Peter van Halen

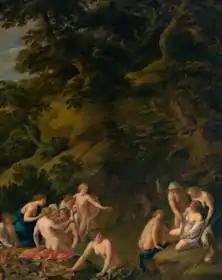
"The bath of Diana and Callisto"

He is known for historical, allegorical and mythological scenes with many figures in extensive italianate landscapes. His works were stylistically influenced by French Classicism.